30 Stockton

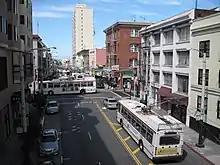

Streetcar route F was replaced by trolleybus service on January20, 1951, and was re-designated as route 30. (The F designation was later reused for the unrelated F Market & Wharves historic streetcar route in 1995.) Wires on Harrison and 5th Streets were installed in 2002 to provide a diversion for construction in the area. Between 2012 and 2019 the line was detoured around 4th Street to allow for construction of the Central Subway.